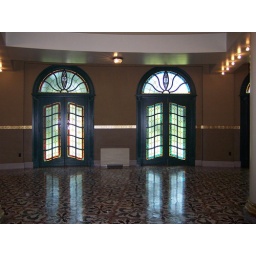
Stained glass doors in hotel lobby